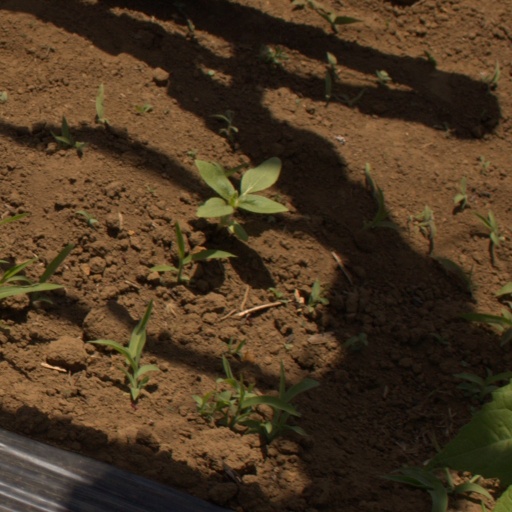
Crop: Jerusalem artichoke